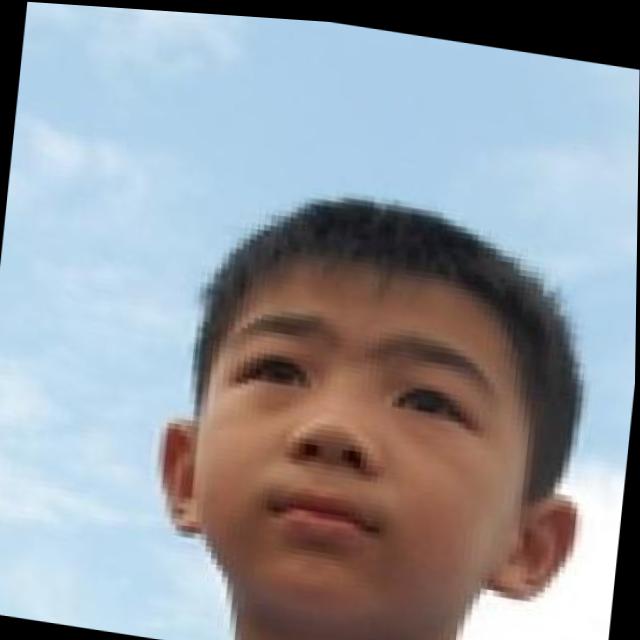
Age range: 0-12